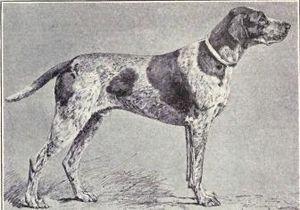
Le braque d’Auvergne est une race de chien originaire du Cantal en France. Il s'agit d'un chien d'arrêt sélectionné depuis plusieurs siècles. De type braque, la robe noire et blanche plus ou moins mouchetée ou grisonnée lui vaut l'appellation non officielle mais courante de bleu d’Auvergne.